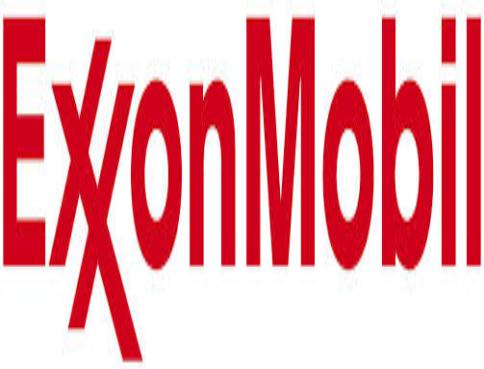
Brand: ExxonMobil
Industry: Transportation